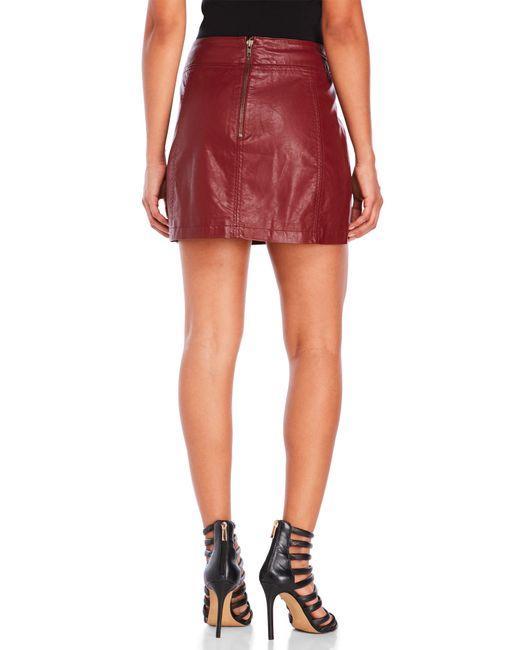
Lederrock in roter Farbe für Damen